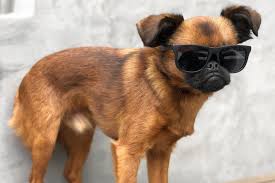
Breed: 209-n000042-Brabancon_griffo